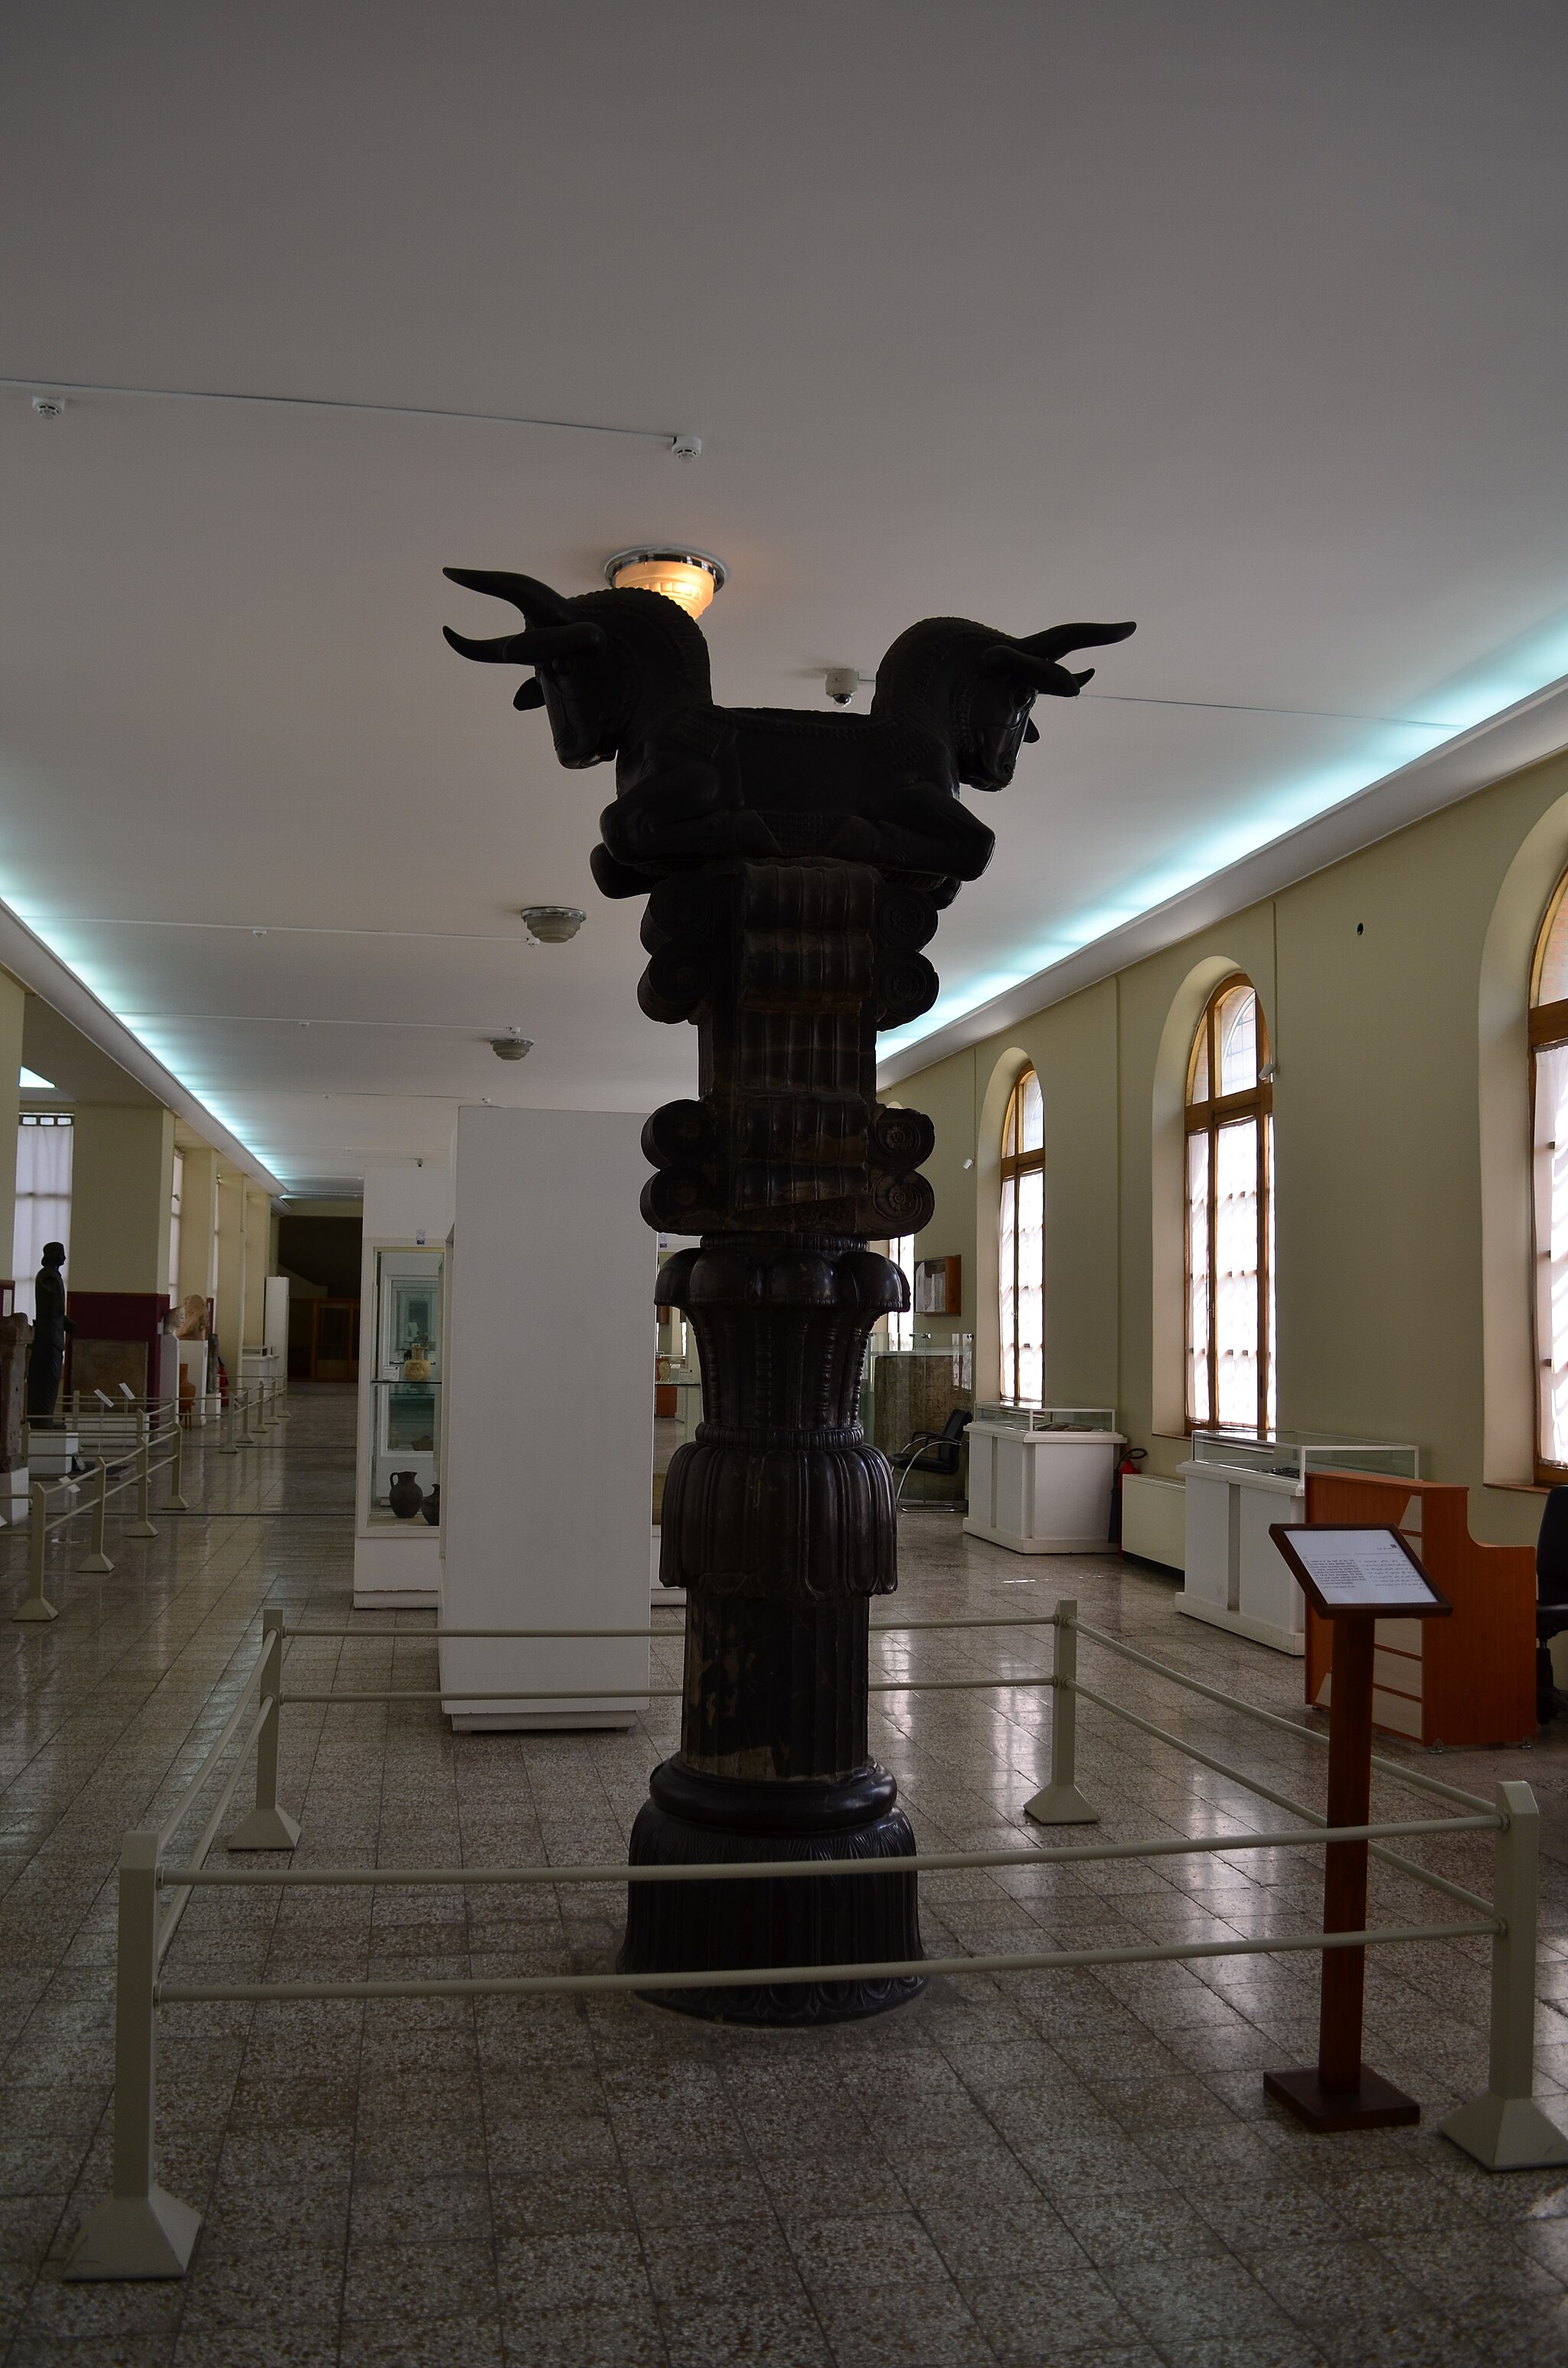
Title: National Museum of Iran Darafsh (1039)
Description: National Museum of Iran
Date: 2015-06-28 15:18:50
Categories: GFDL, License migration redundant, Self-published work, Photos by Darafsh Kaviyani, Column and bull capital from Persepolis - 5th century BC – National museum of Iran